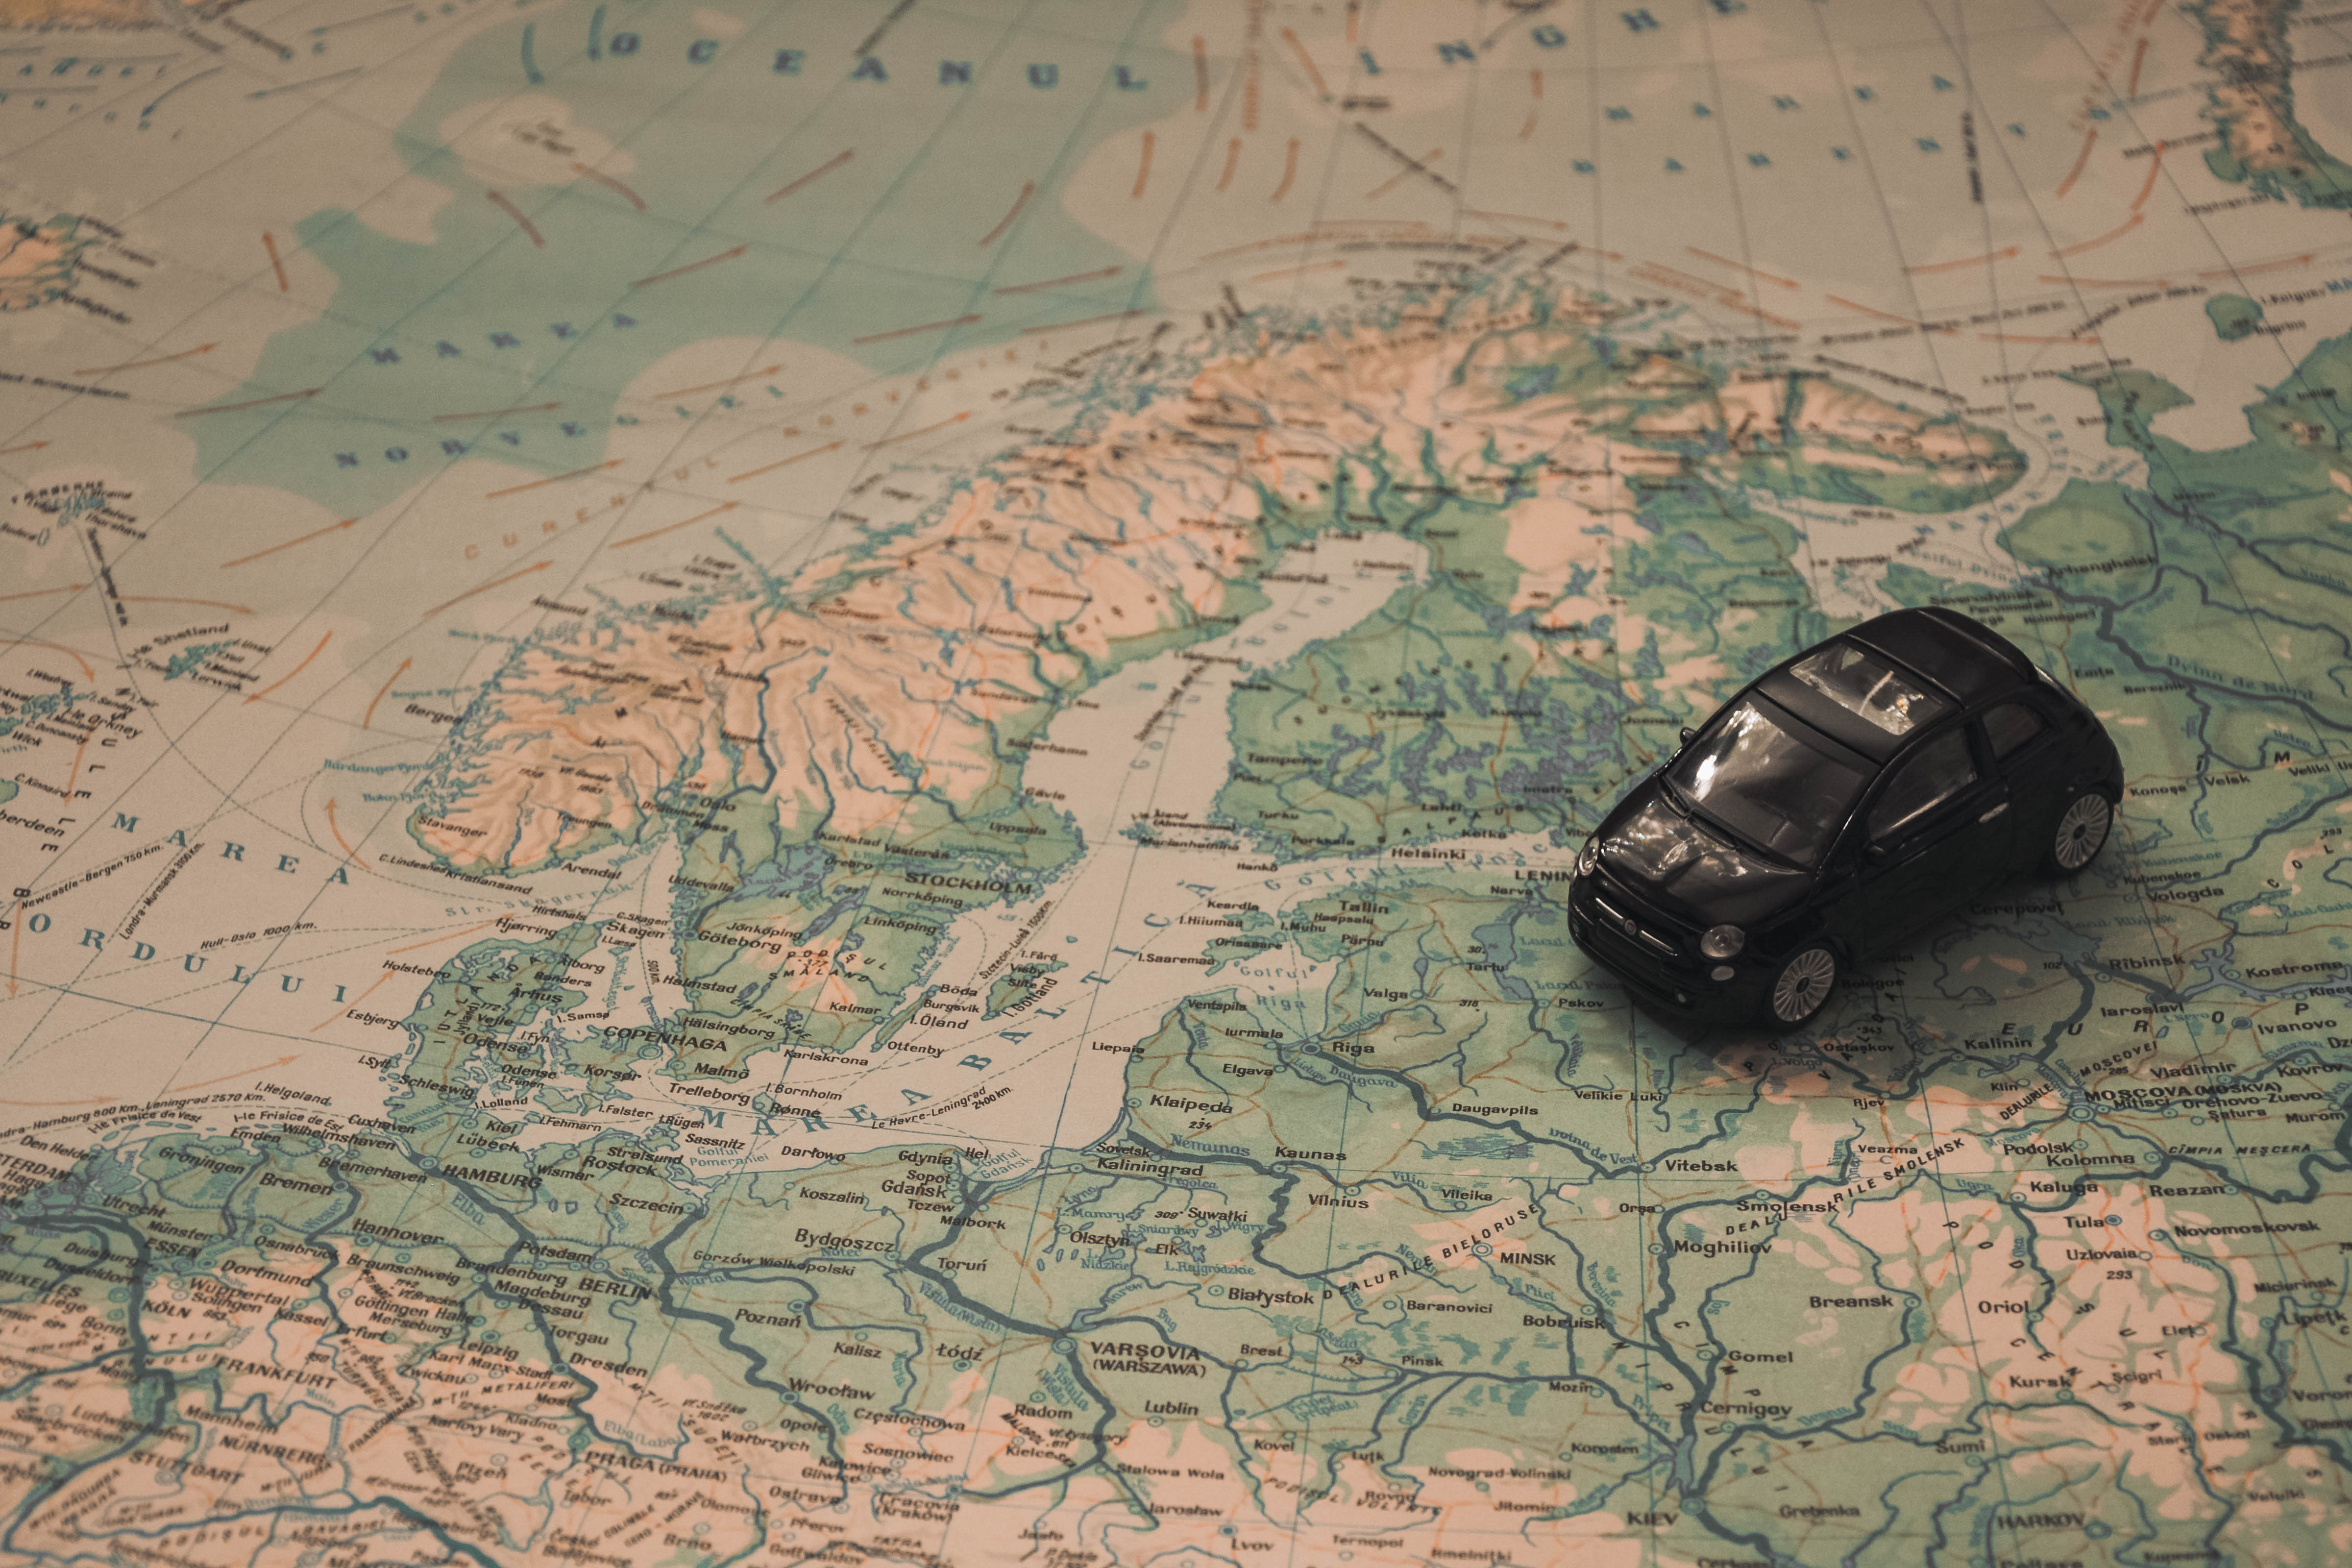
car, adventure, travel, europe, soil, route, terrain, toy, map, miniature, geology, sketch, drawing, holidays, sweden, denmark, navigation, finland, fiat, north sea, norway, scandinavia, screenshot, baltic sea